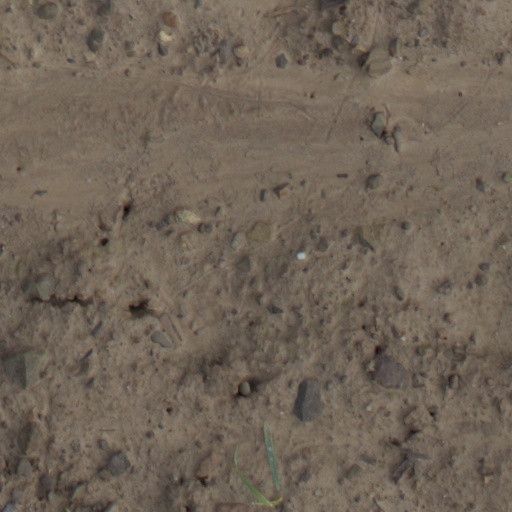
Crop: wheat